Calafia Airlines

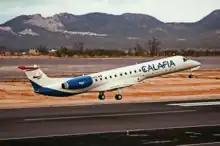
Calafia Airlines Embraer E145ER

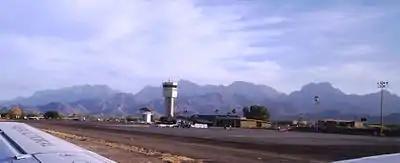
Loreto International Airport — Loreto, Baja California Sur.

Over the years, the airline has transformed into a prominent regional Mexican carrier, featuring a modern fleet of Embraer EMB 120 Brasilia and Embraer ERJ 145 aircraft, with passenger seating for 36 and 50, respectively. It also added new cities to its network, including Chihuahua, Guadalajara, Tijuana, Mexicali, León, and Monterrey, connecting the Gulf of Mexico to the Pacific Ocean. This growth trajectory has been remarkable since its establishment in the 1990s as an air taxi service provider.